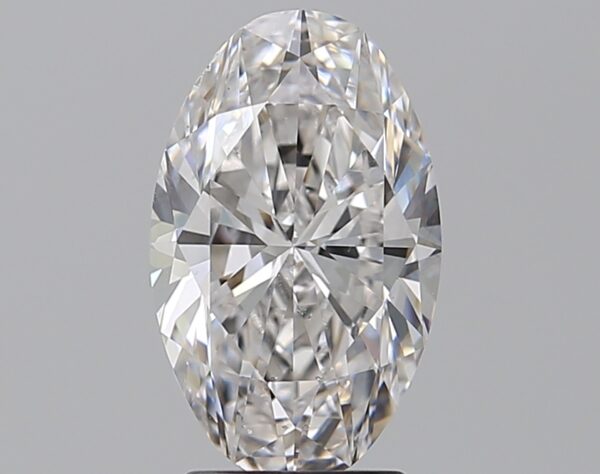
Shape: oval
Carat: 2.5
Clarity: VS2
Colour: F
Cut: EX
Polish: EX
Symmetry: EX
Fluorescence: N
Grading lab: GIA
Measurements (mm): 11.7 x 7.23 x 4.54